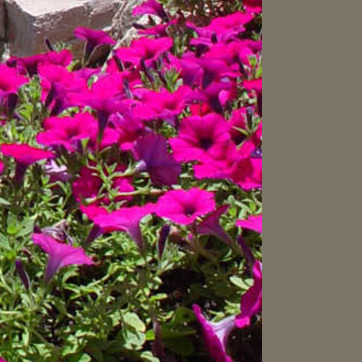
Material: foliage